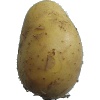
Label: white_potato